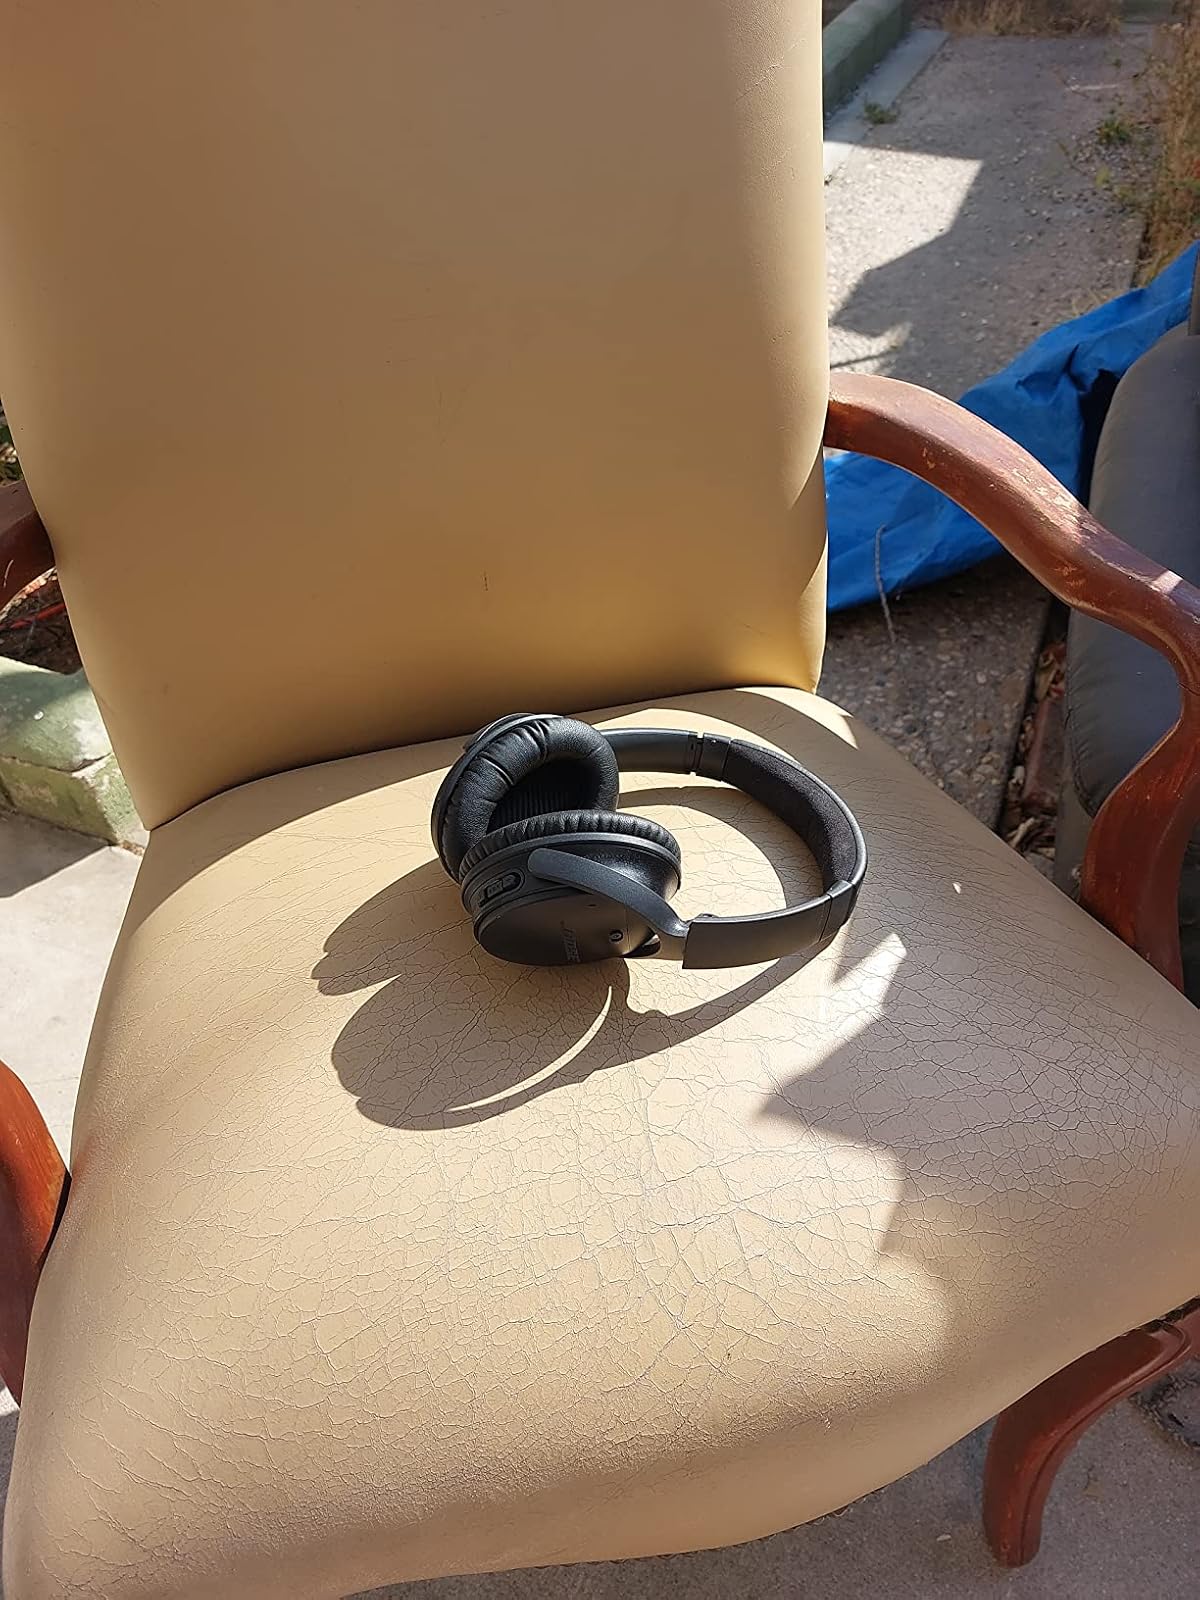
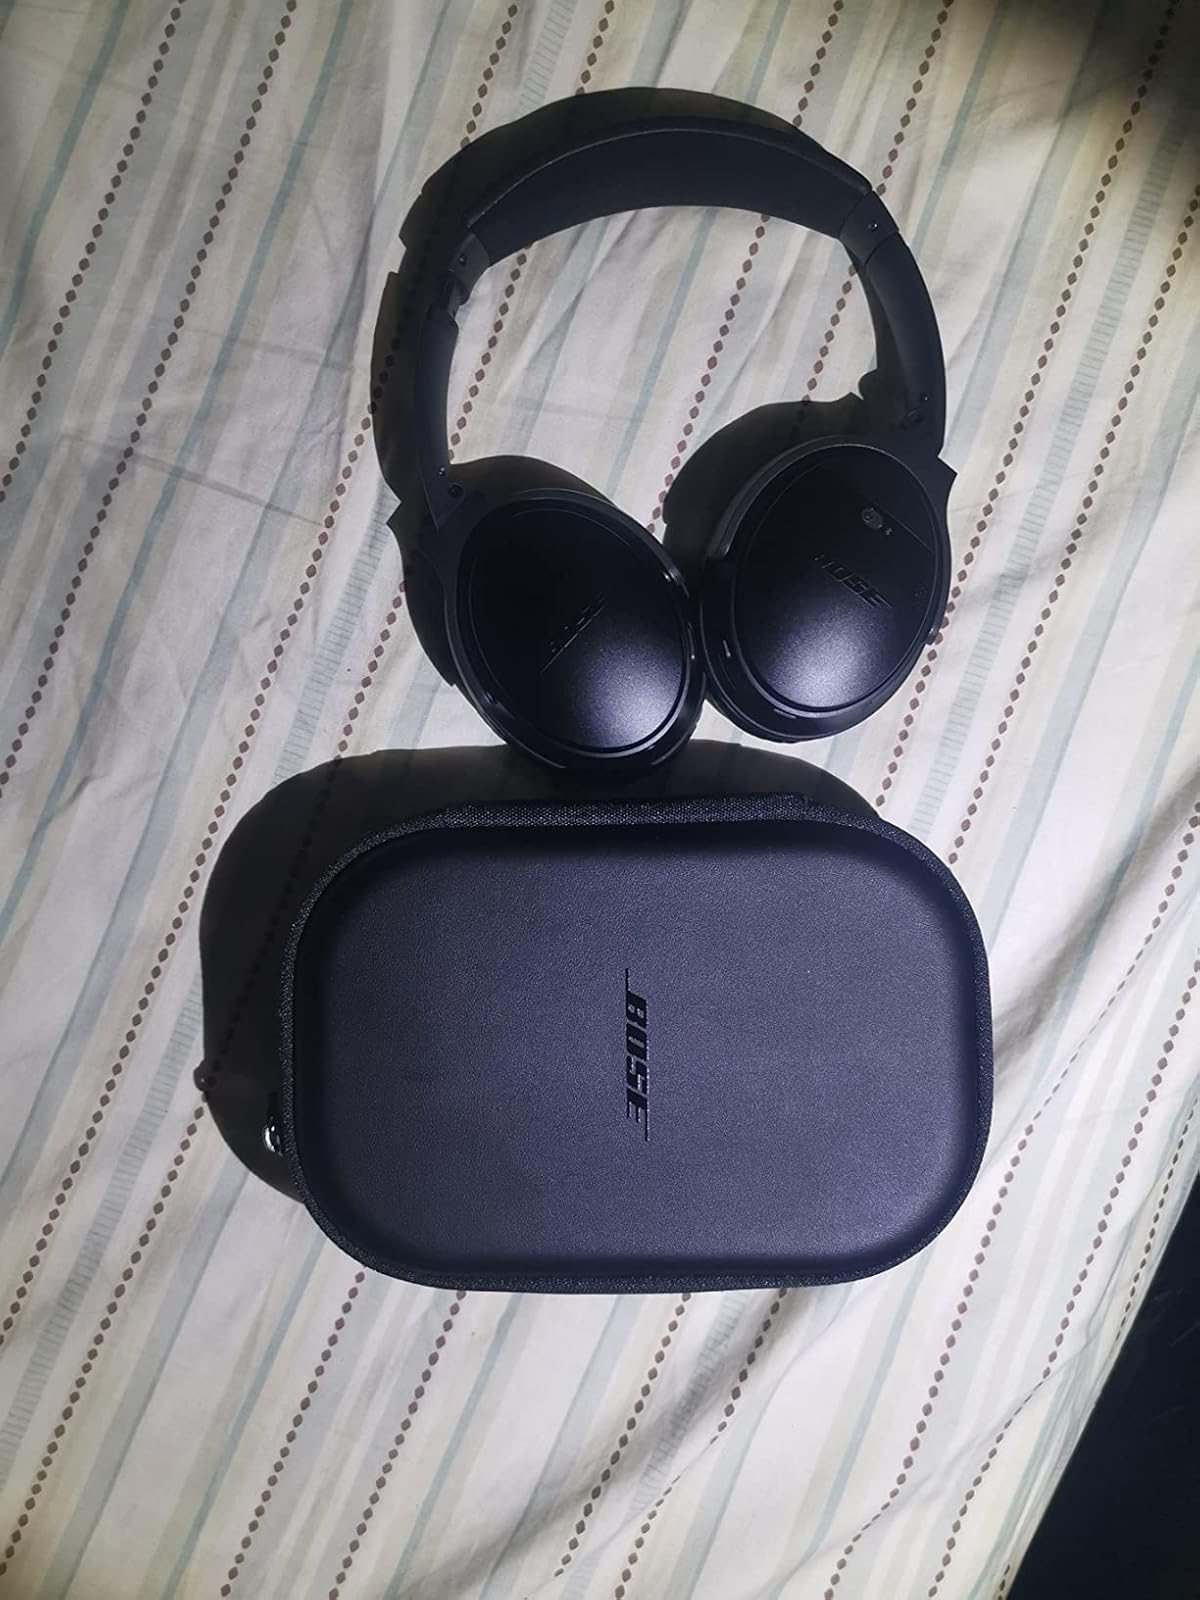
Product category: headphones
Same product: yes